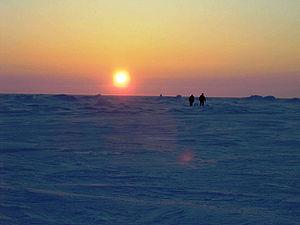
Stargate ou La Porte des étoiles est un univers de science-fiction fondé sur des voyages entre des planètes situées dans différentes galaxies et reliées entre elles par un réseau de Portes des étoiles.
Stargate : Continuum ou La Porte des étoiles : Continuum au Québec, est un vidéofilm réalisé par Martin Wood. Tourné en 2007, il est disponible en DVD et en Blu-Ray depuis le 29 juillet 2008 en Amérique du Nord et le 10 septembre 2008 en France, au Benelux et en Suisse.